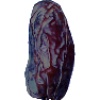
Label: Dates 1